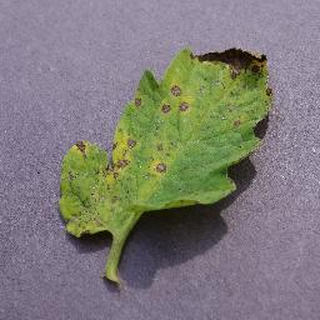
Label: tomato_septoria_leaf_spot